Nikolay Pavlovich Ignatyev

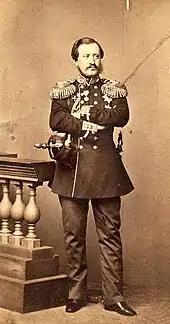
Count Ignatyev in the 1860s

Ignatyev's diplomatic career began at the Congress of Paris in 1856, after the Crimean War, where he participated in the negotiations regarding the demarcation of the Russo-Ottoman frontier on the lower Danube. He was then appointed as military attaché at the Russian Embassy in London. This assignment was a short one. According to the memoirs "Fifty Years of Service" written by his nephew Alexei Alexeyevich Count Ignatiev, Nikolay Ignatyev "inadvertently" pocketed a newly developed cartridge while inspecting the ordnance works of the British Army. In order to avoid diplomatic embarrassment he returned to Russia.